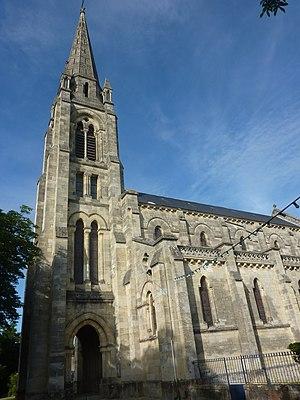
Église de Saint-Yzans-de-Médoc, Gironde (33) Camera location45°
Saint-Yzans-de-Médoc est une commune du Sud-Ouest de la France, dans le département de la Gironde.